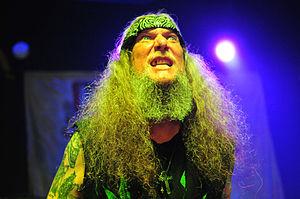
Saint Vitus est un groupe de doom metal américain, originaire de Los Angeles, en Californie. Formé en 1979, le groupe est considéré comme le premier du genre, aux côtés de Pentagram, Witchfinder General, Trouble et Pagan Altar. Ils comptent un total de huit albums studio en date. Bien que n'ayant jamais réussi à percer dans le grand public, Saint Vitus est considéré comme très important dans les scènes doom et sludge metal.